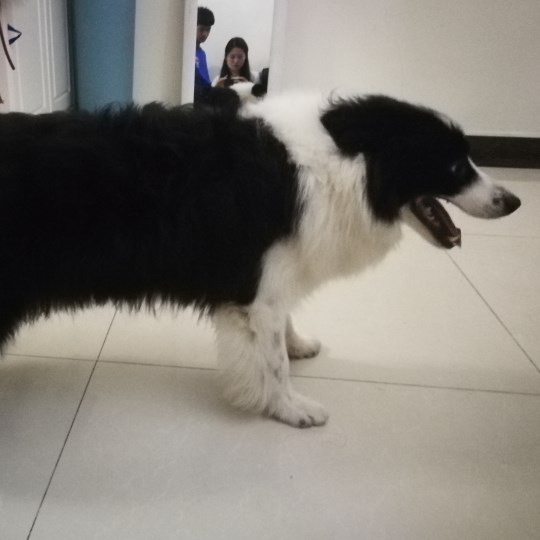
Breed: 2594-n000109-Border_collie